The Blackguard

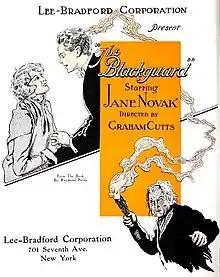
American advertisement

The Blackguard is a 1925 British-German silent drama film directed by Graham Cutts and starring Jane Novak, Walter Rilla, and Frank Stanmore. The film is set against the backdrop of the Russian Revolution during which a violinist saves a princess from execution.